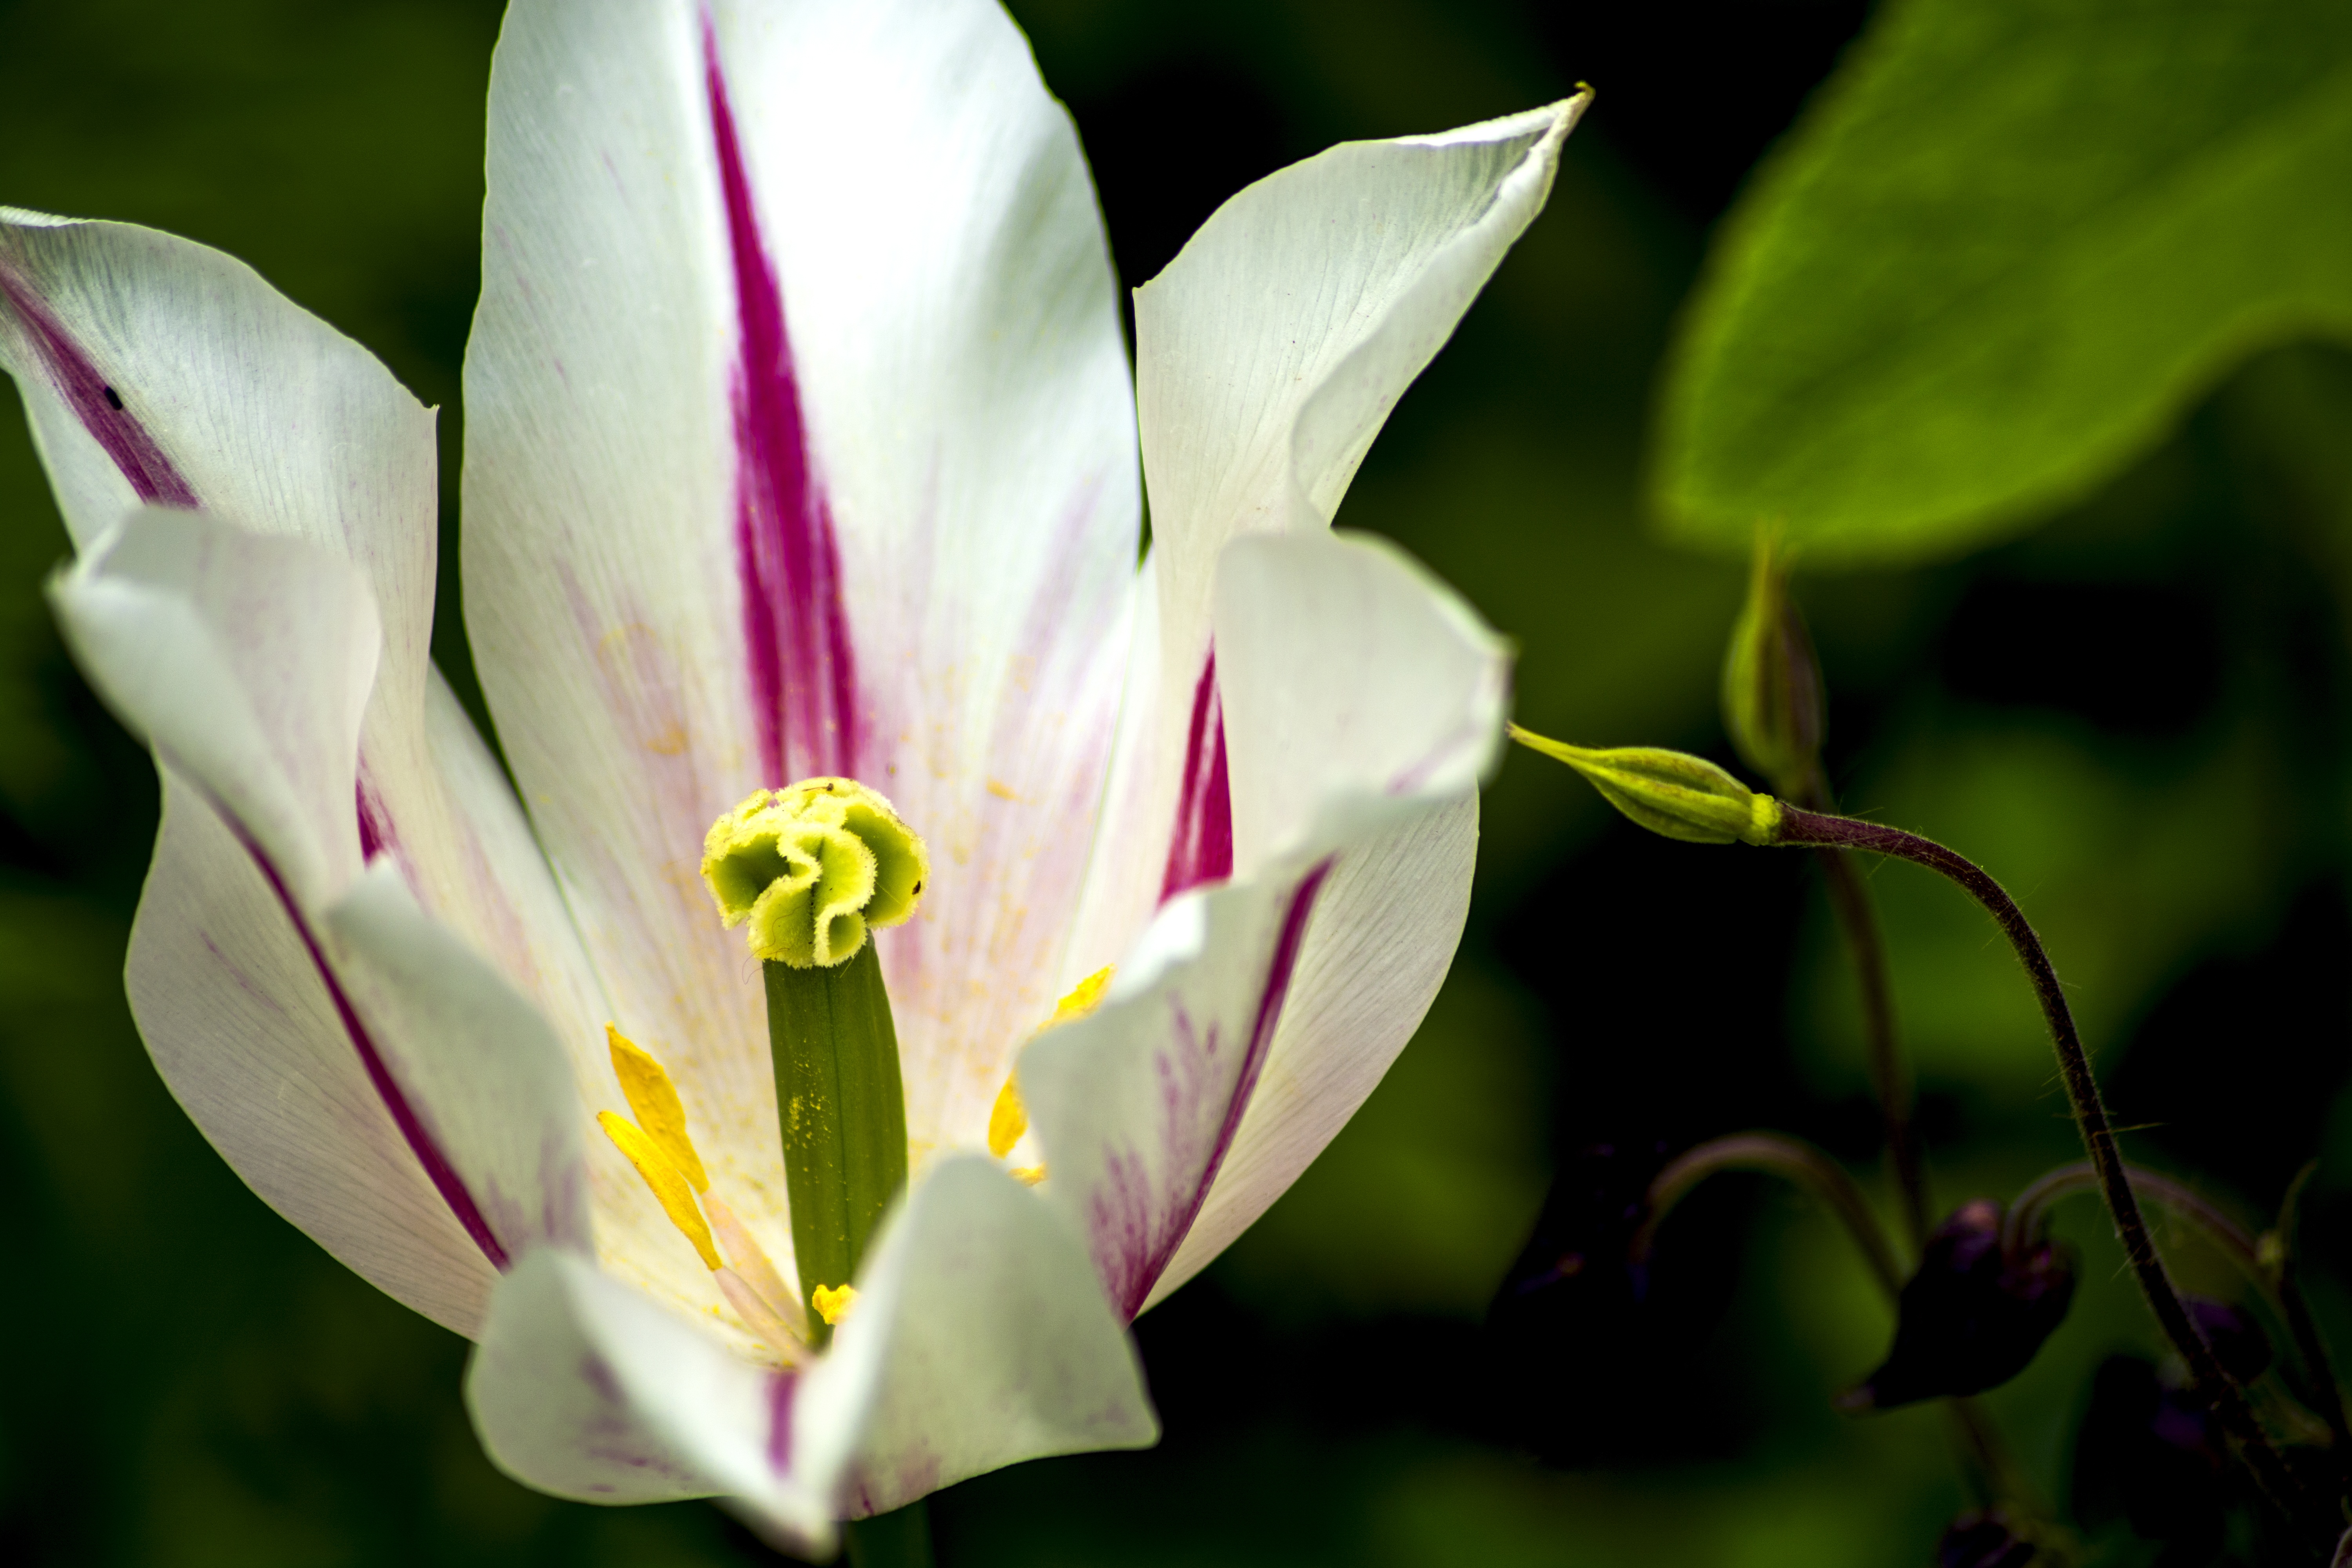
nature, blossom, plant, flower, petal, bloom, tulip, spring, green, botany, sacred lotus, aquatic plant, flora, freshness, wildflower, close up, lotus, lily, bud, macro photography, flowering plant, plant stem, land plant, lotus family